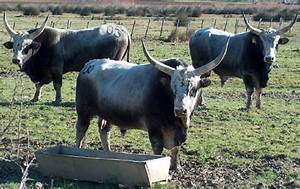
Label: cow